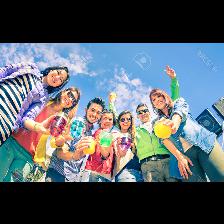
Label: Human